1 euro coin

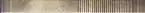
Edge of all €1 coins

The coins are composed of two alloys. The inner circle is composed of three layers (copper-nickel, nickel, copper-nickel) and the outer ring of nickel brass, giving the coin a two-colour appearance. The coin has a diameter of 23.25 mm, thickness 2.33 mm and a mass of 7.5 grams. The coins' edges consist of alternating segments: three smooth, three finely ribbed. The coins have been used from 2002, though some are dated 1999, which is the year the euro was created as a currency, but not put into general circulation.